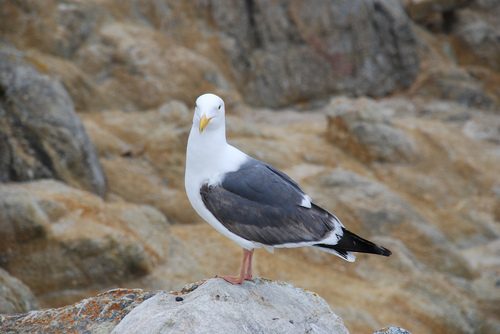
this is a larger bird with a white head, breast and belly, grey wings with white tips and a black tail.
this is a large white bird with black feathers and a large head in relation to its body.
the bird is white on the top, gray in the middle, and black on the bottom.
this bird has gray wings, a black tail, yellow bill, and a white head, neck, nape, breast, and belly.
this larger bird has a long white neck and head, grey wings, and black tail feathers.
this bird has a very bright white on his head down to his belly with black wings and tail.
a medium sized bird that is white with all grey wings, its bill is yellow and feet orange.
this large bird has a yellow beak, a white head, breast, and belly, grey wings, and a black tail
this particular bird has a belly that is white with gray secondaries
this bird has wings that are black and has a white belly
Species: California Gull